Mordecai Schreiber

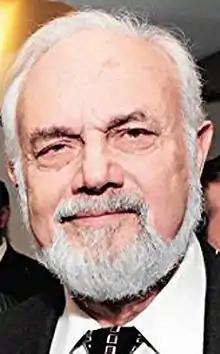
Mordecai Schreiber

Schreiber was born in Haifa, Israel in 1939. He saw the State of Israel being born and told about it in his memoir "Land of Dreams", as well as in his recent book "Three Founders of Israel: Ben-Gurion, Begin and Stern". He recently completed a new book project on Moses and leadership with an Episcopal and a Muslim scholars.